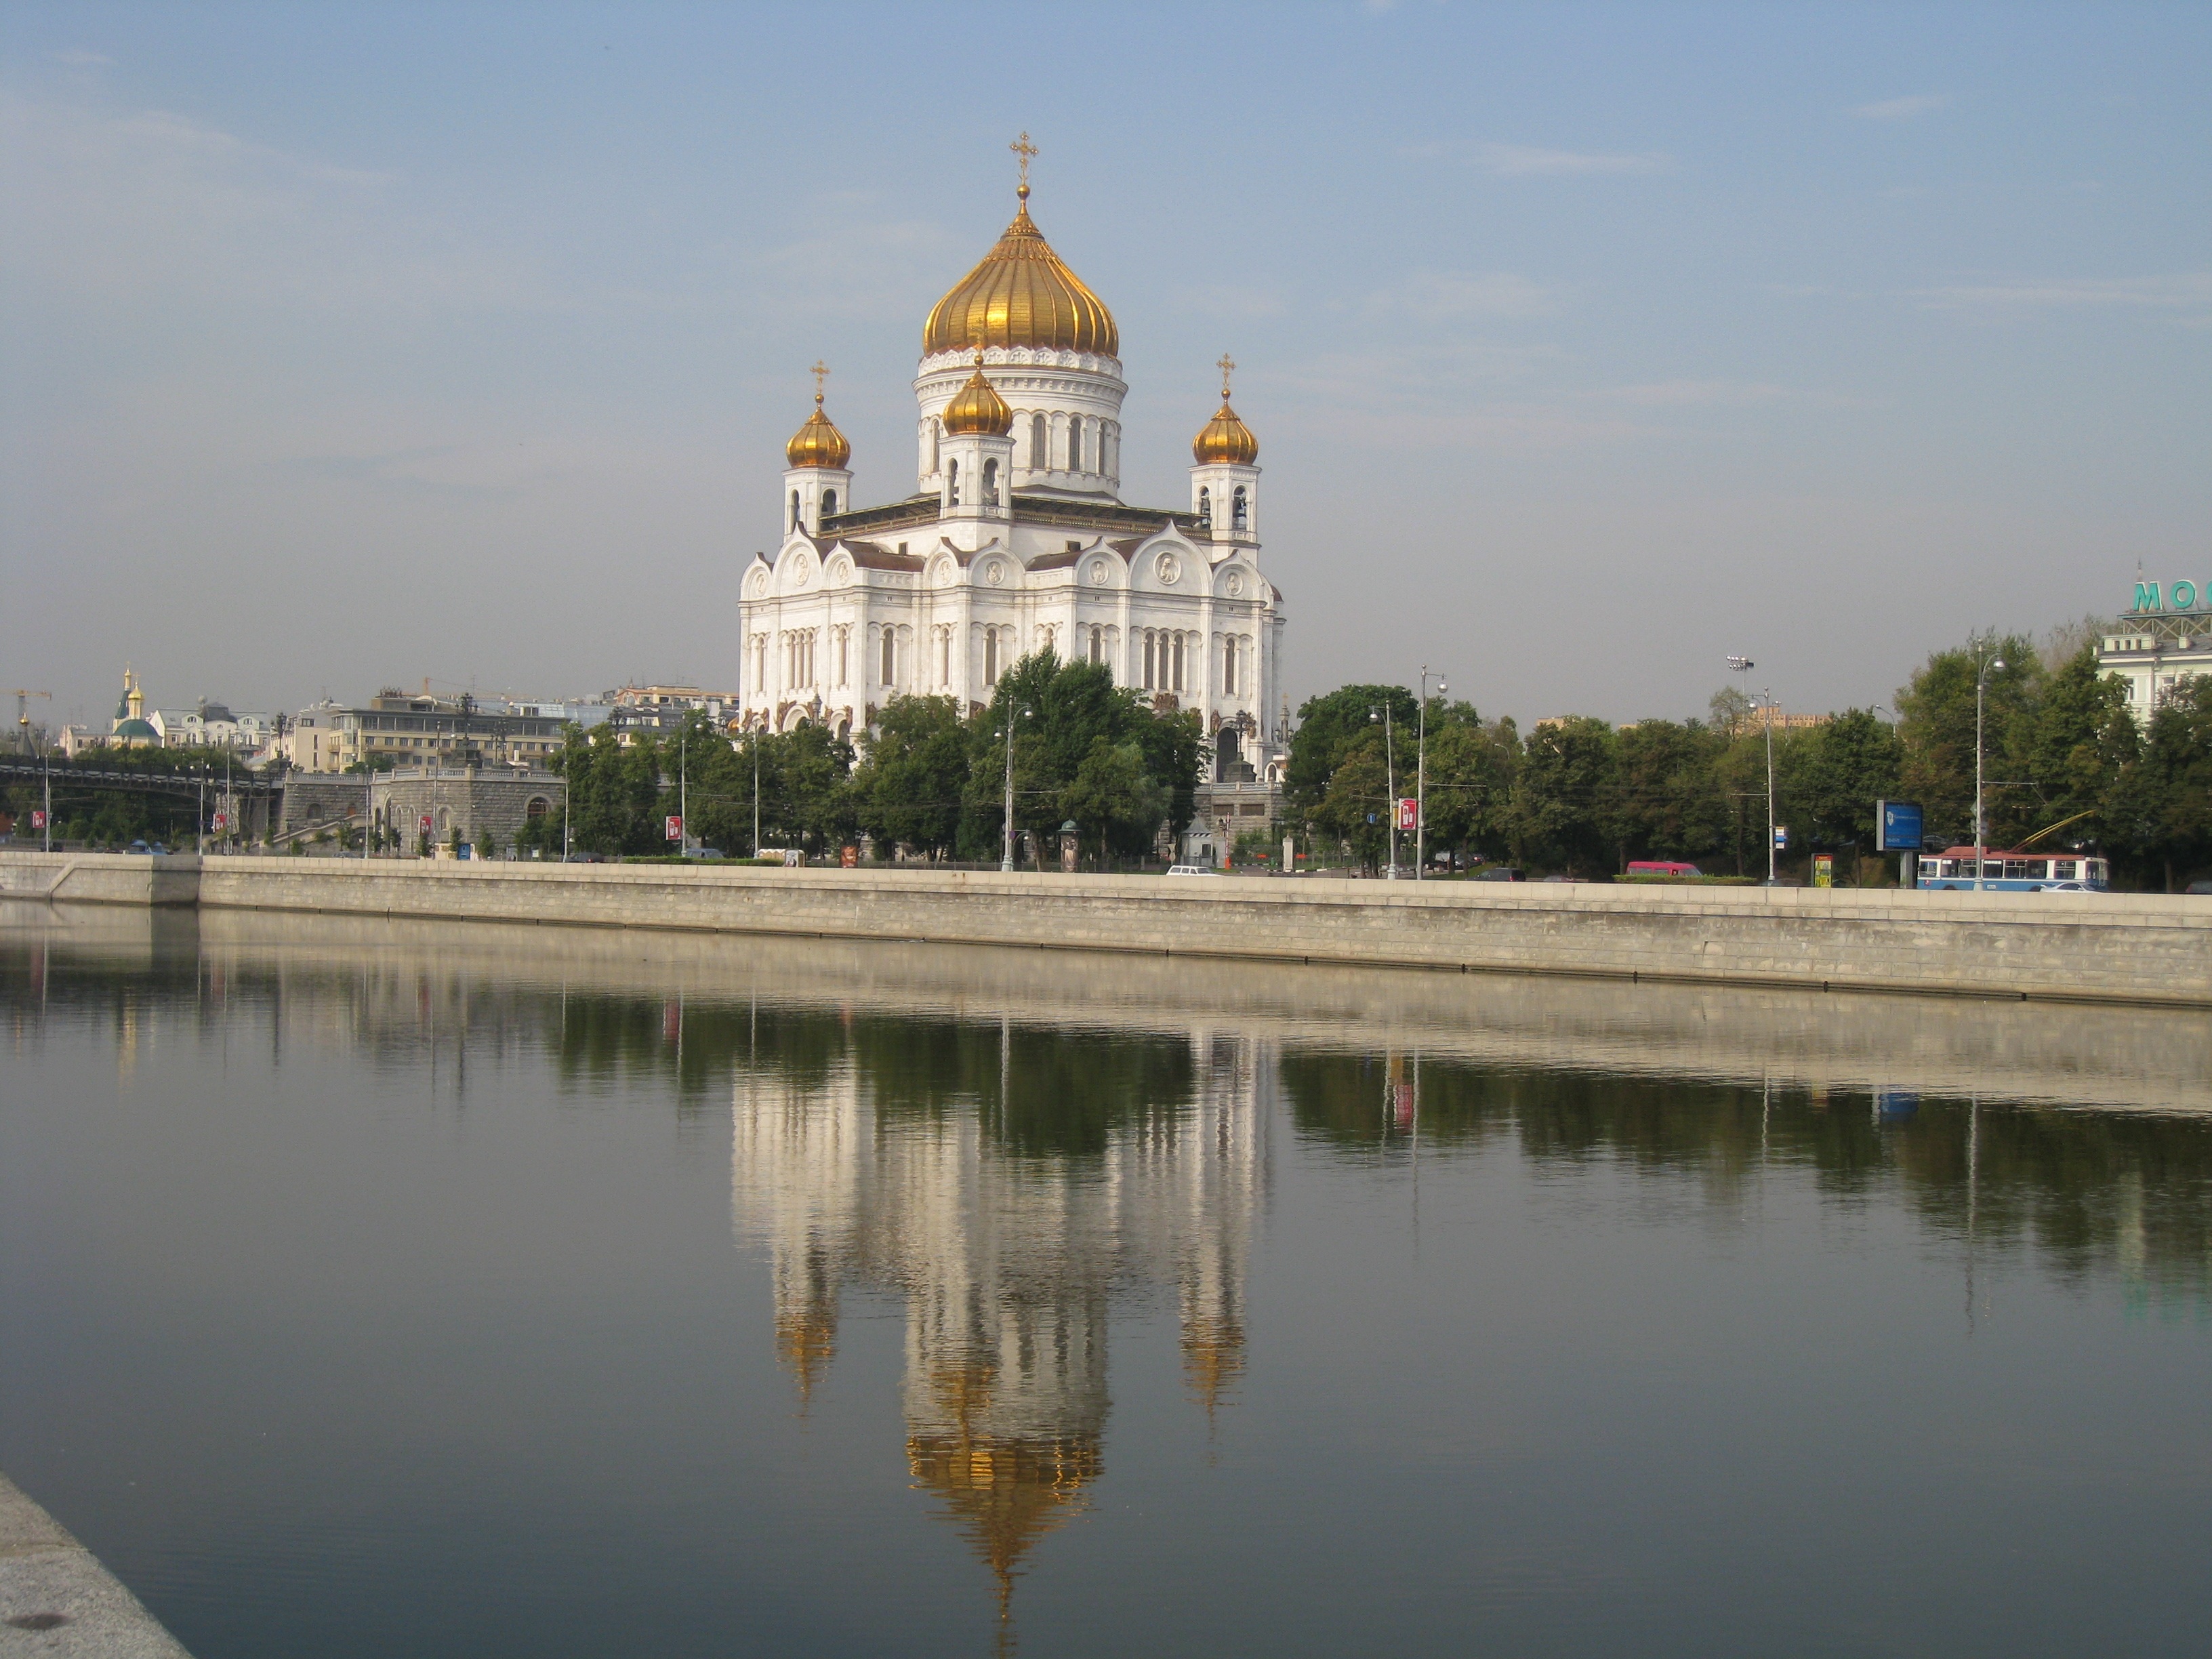
architecture, building, chateau, palace, old, city, river, summer, travel, reflection, tower, landmark, church, tourism, waterway, place of worship, outdoors, christianity, moscow, russia, reflecting pool